Woodchips

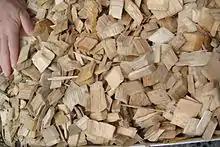
Woodchips, with hand for scale

Woodchips are small- to medium-sized pieces of wood formed by cutting or chipping larger pieces of wood such as trees, branches, logging residues, stumps, roots, and wood waste.